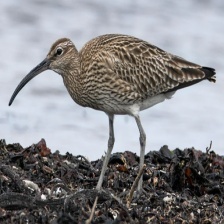
Species: WHIMBREL
Scientific name: NUMENIUS PHAEOPUS